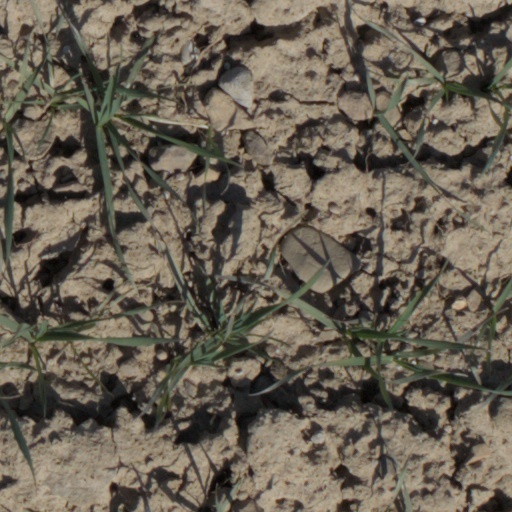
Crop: wheat